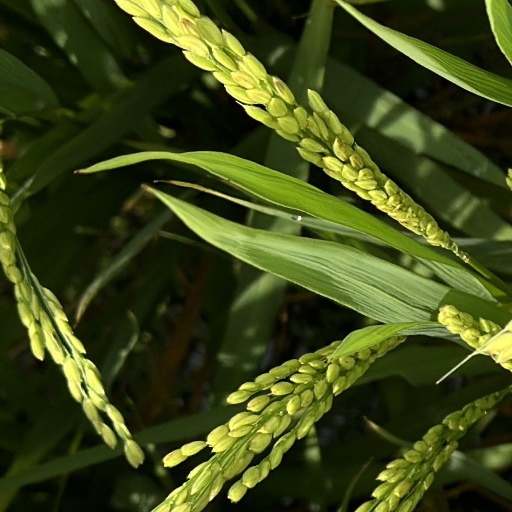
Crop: rice